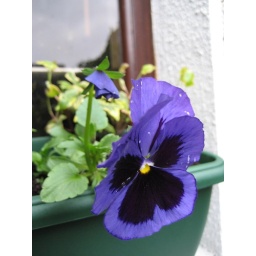
Flower in window box